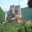
Label: castle